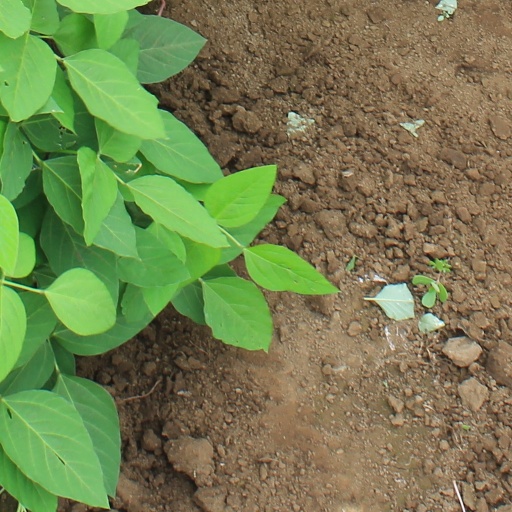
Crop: soybean